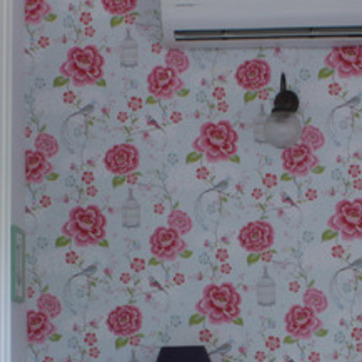
Material: wallpaper